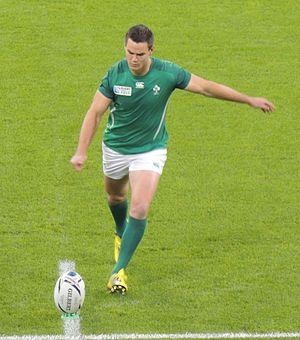
Le Meilleur joueur du Monde World Rugby est une récompense honorant les plus grands joueurs internationaux de rugby à XV. Décerné en 2001 pour la première fois par l'International Rugby Board, il récompense à l'automne chaque année la personnalité qui a apporté sa contribution particulière au jeu et aux résultats de son équipe nationale et accessoirement de club ou de franchise.